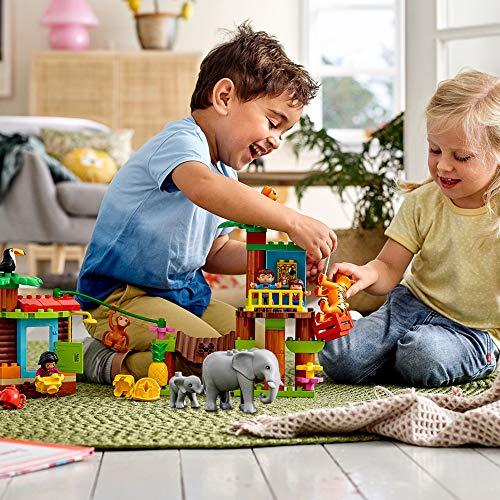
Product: LEGO DUPLO Town Tropical Island 10906 Building Bricks, New 2019 (73 Pieces)
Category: Toys & Games | Building Toys | Building Sets
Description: This LEGO DUPLO Town Tropical Island 10906 set encourages learning through play, fine motor skills and creativity for kids.
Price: $54.28
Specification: ProductDimensions:18.9x14.9x3.7inches|ItemWeight:3.52ounces|ShippingWeight:2.91pounds(Viewshippingratesandpolicies)|ASIN:B07PX3TLYP|Itemmodelnumber:6250750|Manufacturerrecommendedage:24monthsandup